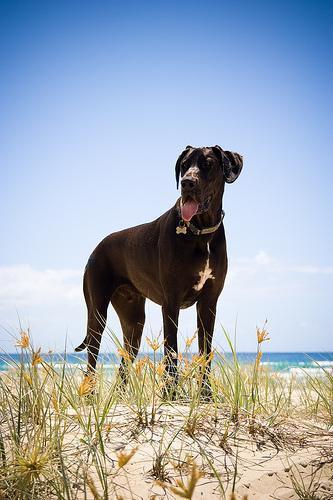
Great_Dane